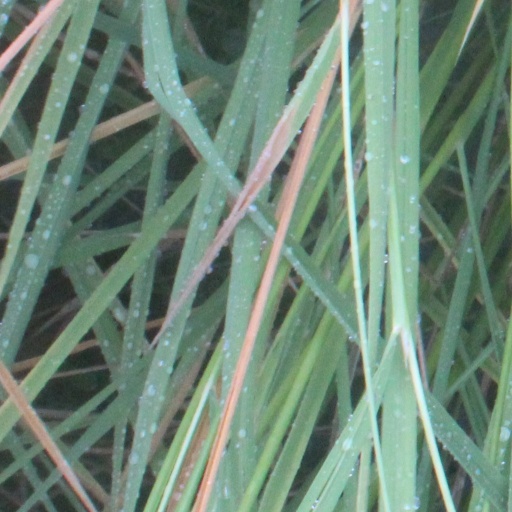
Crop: rice